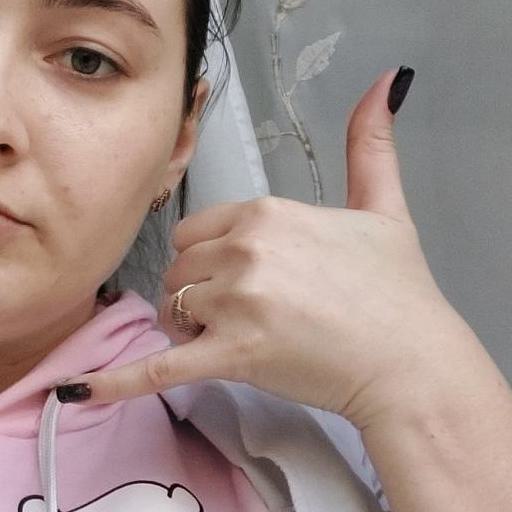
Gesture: call